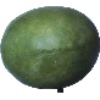
Label: mango